Bibhas Roy Chowdhury

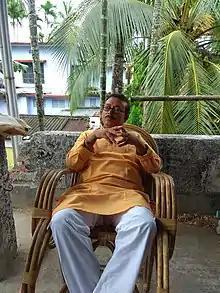
Bishas Roy Chowdhury in 2 018, North Bengal

During the 1980s Roychowdhury's poems regularly appeared in several Bengali literary magazines such as "Dainik" "Basumati", "Krittibas", "Kabisammelan", and "Desh". His first poetry collection, "Nasta Prajanmer Vasan" (Song of Degraded Generation), was published in 1996 at the Kolkata book fair. He has published books of verse, including "Udbastu Shibirer Paakhi" (1996), "Shimul Vasha, Palash Vasha" (1999), "Jibanander Meye" (2002), "Chandalika Gaachh" (2006), "Ananta Ashram" (2015). His novel "Ashrudana" first appeared in Desh on 4 November 2002. His poems have been anthologized in books such as Hirak Khanda, edited by poet Nirendranath Chakraborty.